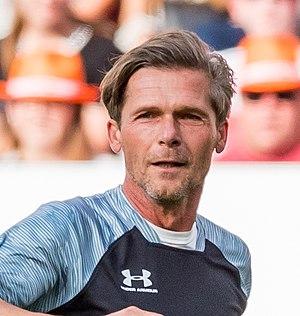
Dariusz Wosz est un footballeur international allemand né le 8 juin 1969 à Katowice en Pologne. Il jouait au poste de meneur de jeu.